Thibaw Min

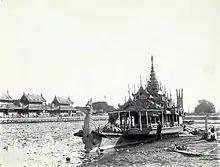
King Thibaw's Royal Barge on the Mandalay Palace moat in 1885.

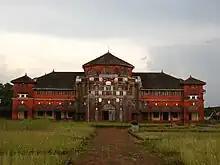
Thibaw and his family's brick residence, known as Thibaw's Palace, when in exile in Ratnagiri, India

In 1878, Thibaw succeeded his father in a bloody succession massacre. Hsinbyumashin, one of Mindon's queens, had grown dominant at the Mandalay court during Mindon's final days. Under the guise that Mindon wanted to bid his children (other princes and princesses) farewell, Hsinbyumashin had all royals of close age (who could potentially be heirs to the throne) mercilessly slaughtered by edict, to ensure that Thibaw and her daughter Supayagyi would assume the throne. During the royal Aggamahesi coronation, Supayalat pushed in next to her sister to be anointed queen at the same time, breaking an ancient royal custom. This resulted in two queens being anointed in parallel, a situation that had never occurred before in the history of Burma.